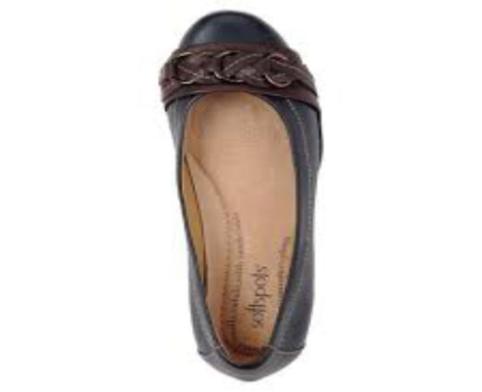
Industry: Clothes